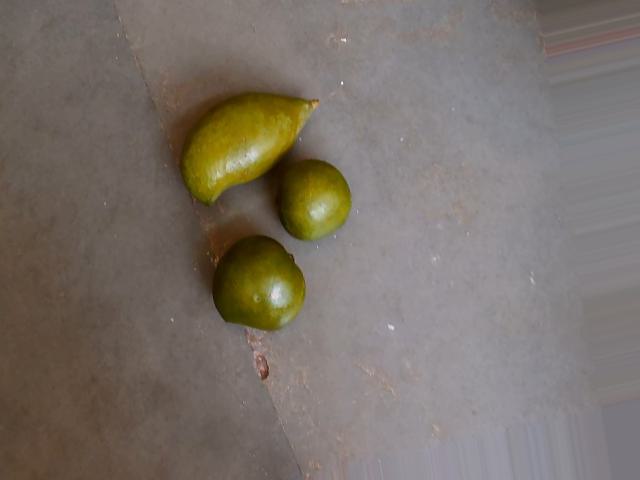
Label: Raw_Mango